List of Germany international footballers

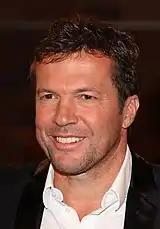
Lothar Matthäus earned 150 caps for Germany, a team record, and went to nine major international tournaments, captaining the 1990 World Cup-winning team.

The Germany national football team played its first international match on 5 April 1908 during the era of the German Empire, losing 5–3 to Switzerland in Basel. The team has been one of the most successful national sides in world football. They won the World Cup in 1954, 1974, 1990 and 2014, as well as the European Championship in 1972, 1980 and 1996. In doing so, twenty of its players have won both titles, and six have won gold, silver and bronze medals at the World Cup. Lothar Matthäus has played in a record 25 World Cup matches, and his participation in five World Cup tournaments is a joint record, shared with Antonio Carbajal of Mexico. Miroslav Klose is the highest goalscorer in the tournament's history with 16 goals, while Gerd Müller is third with 14. Former team captain Franz Beckenbauer is one of only three men to win the World Cup as a player and as a manager. German goalkeeper Bodo Illgner became the first ever goalkeeper to keep a clean sheet in the final of a FIFA World Cup in 1990. Oliver Kahn won the golden ball award at the 2002 World Cup, thus becoming the only goalkeeper in the history of the competition to be selected as the best player of the tournament.